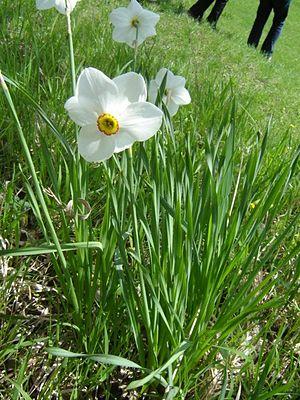
Cette liste de Tracheophyta de Bosnie-Herzégovine, ainsi que d’espèces introduites est un aperçu incomplet d’espèces de mousses, de fougères, de gymnospermes et d’angiospermes citées dans la littérature disponible en langues bosniaque, croate, serbe et serbo-croate. Cet aperçu n’inclue pas des espèces cultivées ni celles occasionnellement introduites.